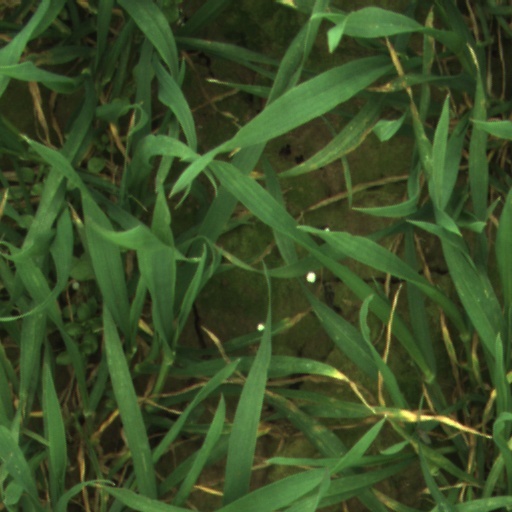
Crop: wheat